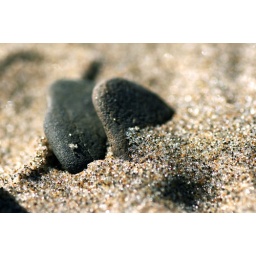
rocks in sand